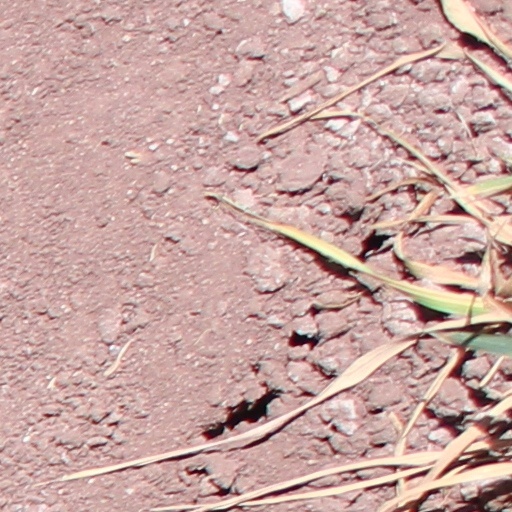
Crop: wheat